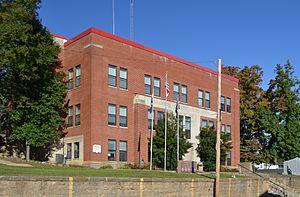
Le comté de Shanon est un comté de l'État du Missouri aux États-Unis. Le siège du comté se situe à Eminence. Le comté date de 1841 et il fut nommé en hommage à un membre de l’expédition Lewis et Clark du nom de George F. "Peg-Leg" Shannon. Au recensement de 2000, la population était constituée de 8.324 individus.